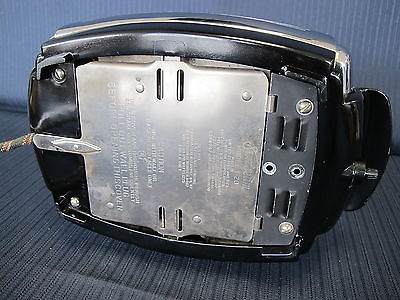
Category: toaster